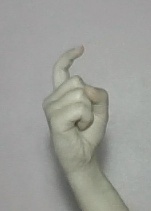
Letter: ra